George Floyd protests in Columbus, Ohio

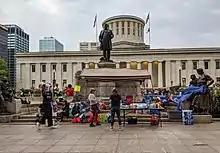
Support stand at the William McKinley Monument by the Statehouse

A peaceful march, titled the LGBTQ Unity March, was held by local black, queer-owned company Kingfinity in the early afternoon, marching from the Ohio Statehouse to Stonewall Columbus. Later in the evening, Statehouse-area protests involving about 250 participants reached a higher conflict than in recent days, beginning with protesters blocking traffic. It led to two arrests, pepper spray being used on protesters, and additional police being called into the area. One of the arrests was over an electric scooter thrown at a police officer.